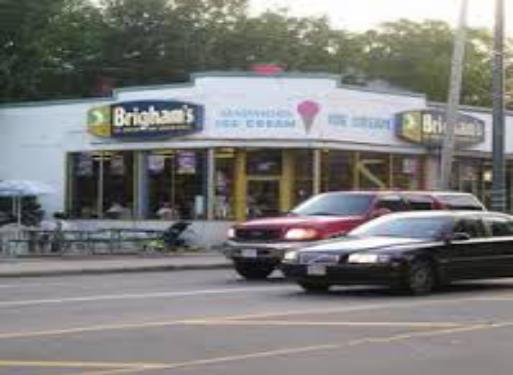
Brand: Brigham's Ice Cream
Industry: Food